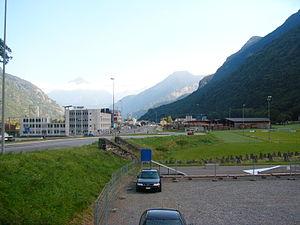
Evionnaz est une commune suisse du canton du Valais située dans le district de Saint-Maurice.